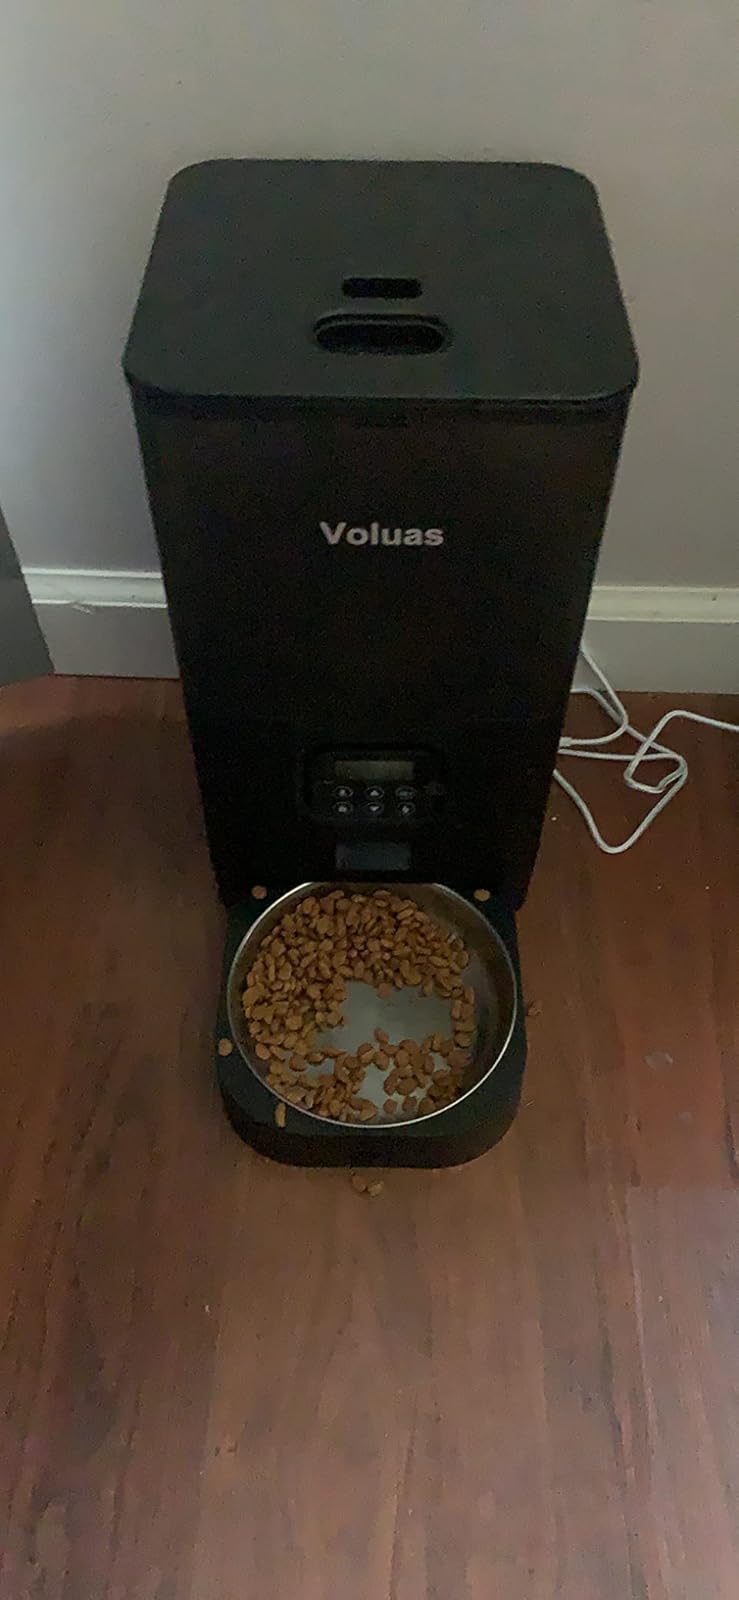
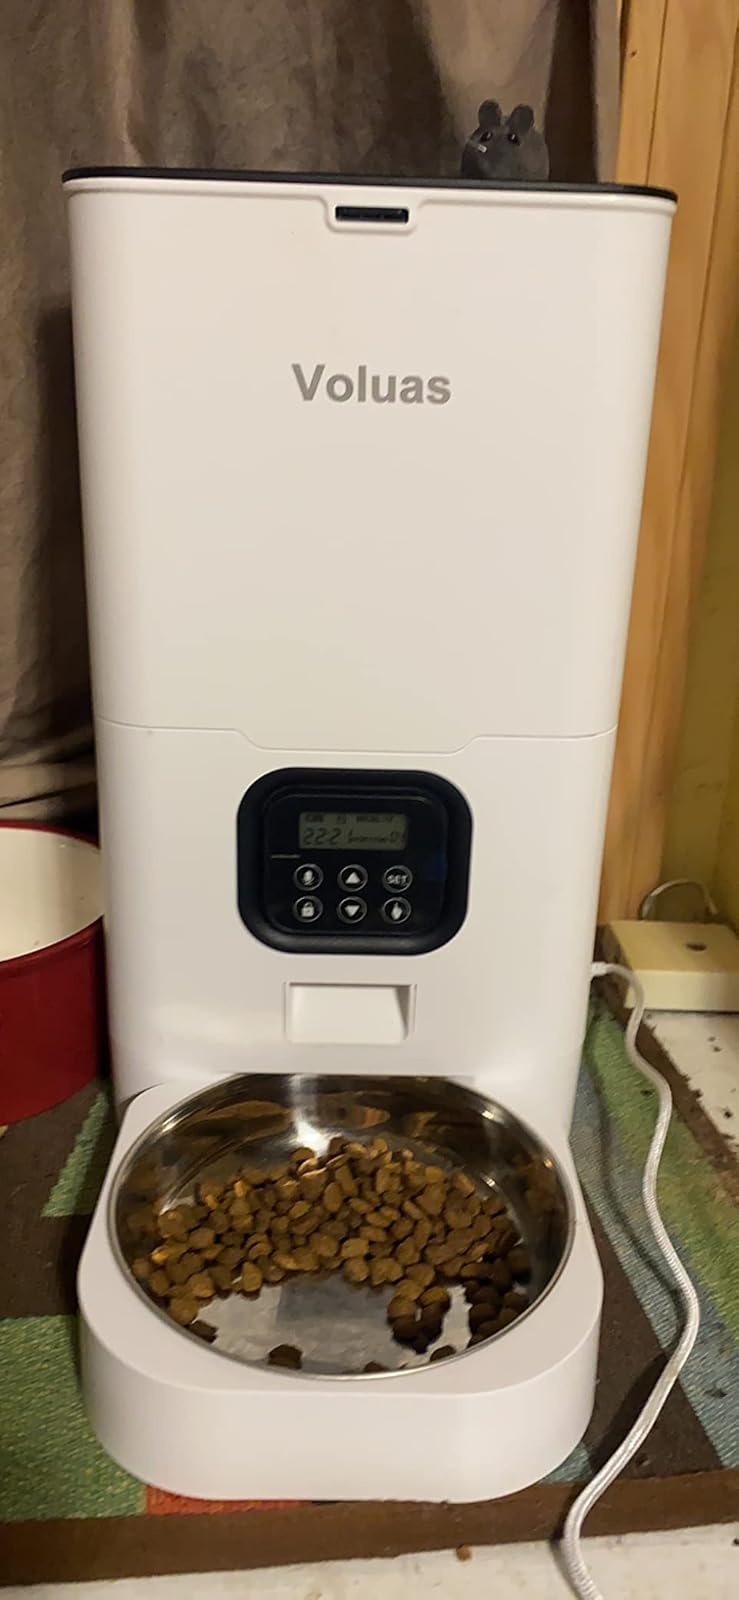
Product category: items_feeder
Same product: no